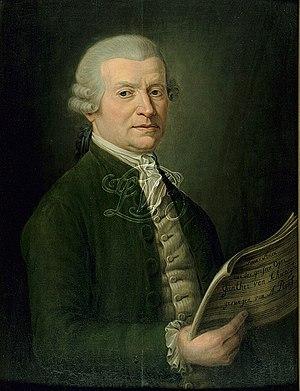
Anton Raaff est un chanteur d'opéra allemand, né le 6 mai 1714 à Gelsdorf près de Bonn, et décédé le 28 mai 1797 à Munich.